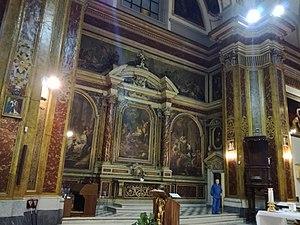
L'église Santa Maria della Pietà dei Turchini est une église monumentale de Naples, fameuse pour ses œuvres d'art et pour ses liens avec l'histoire de la musique de Naples. Elle est consacrée à Notre-Dame de Pitié. Elle se trouve 19 via Medina.